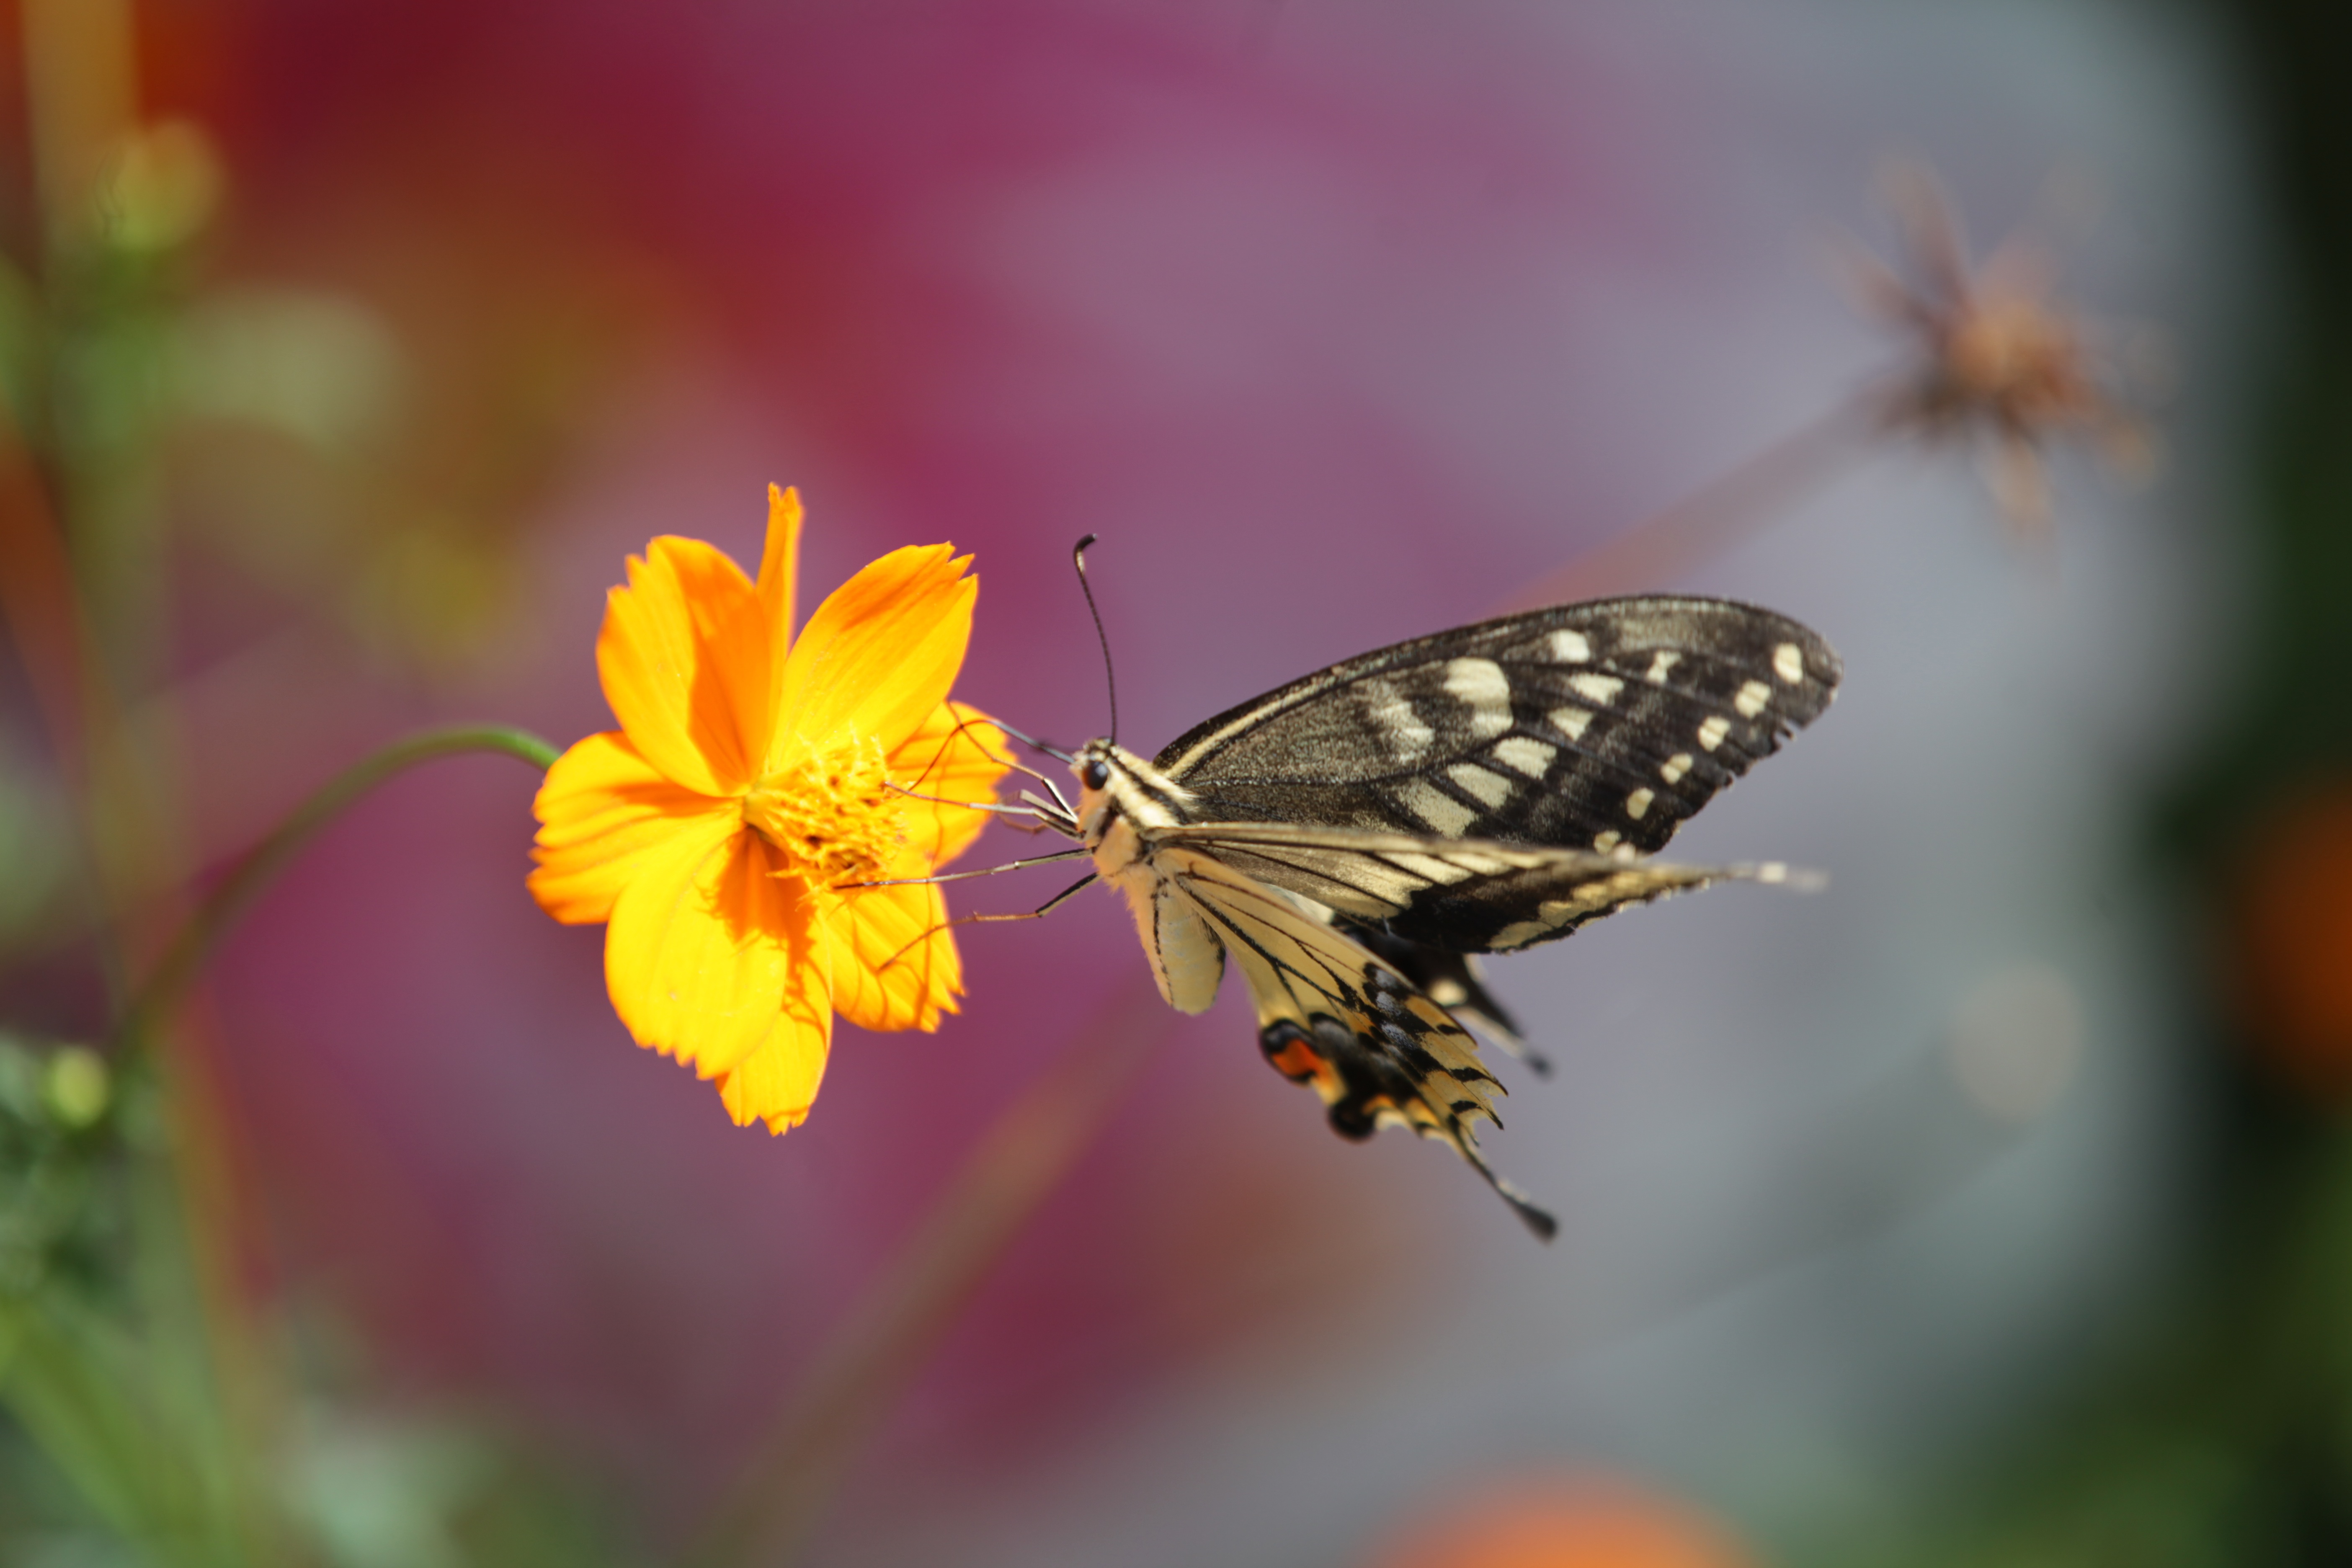
nature, plant, photography, leaf, flower, petal, pollen, insect, botany, butterfly, yellow, flora, fauna, invertebrate, wildflower, close up, nectar, macro photography, arthropod, pollinator, swallowtail butterfly, flowers and butterfly, moths and butterflies, lycaenid